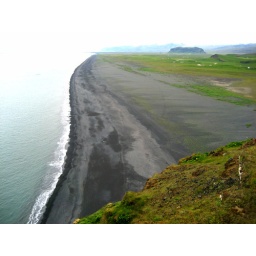
View of black sand beach from high above cliffs, southeast Iceland